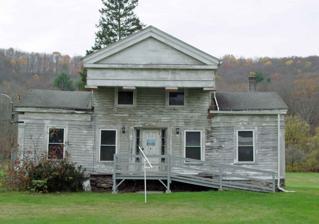
Building: Lyman P. Akins House
Country: United States of America
Year built: 1840
Historic house in New York, United States United States historic place Lyman P. Akins House U.S. National Register of Historic Places Show map of New York Show map of the United States Location West Creek Road, Berkshire, New York Coordinates 42°18′53″N 76°14′56″W / 42.31472°N 76.24889°W / 42.31472; -76.24889 Area 1.5 acres (0.61 ha) Built c. 1840 Architectural style Greek Revival MPS Berkshire MRA NRHP reference No. 84003067 Added to NRHP July 02, 1984 Lyman P. Akins House is a historic house located at Berkshire in Tioga County, New York . It is a Greek Revival style temple-form house built about 1840. Description and history The house consists of a two-story central block with pedimented portico and lower, flanking wings. It was listed on the National Register of Historic Places on July 2, 1984. References